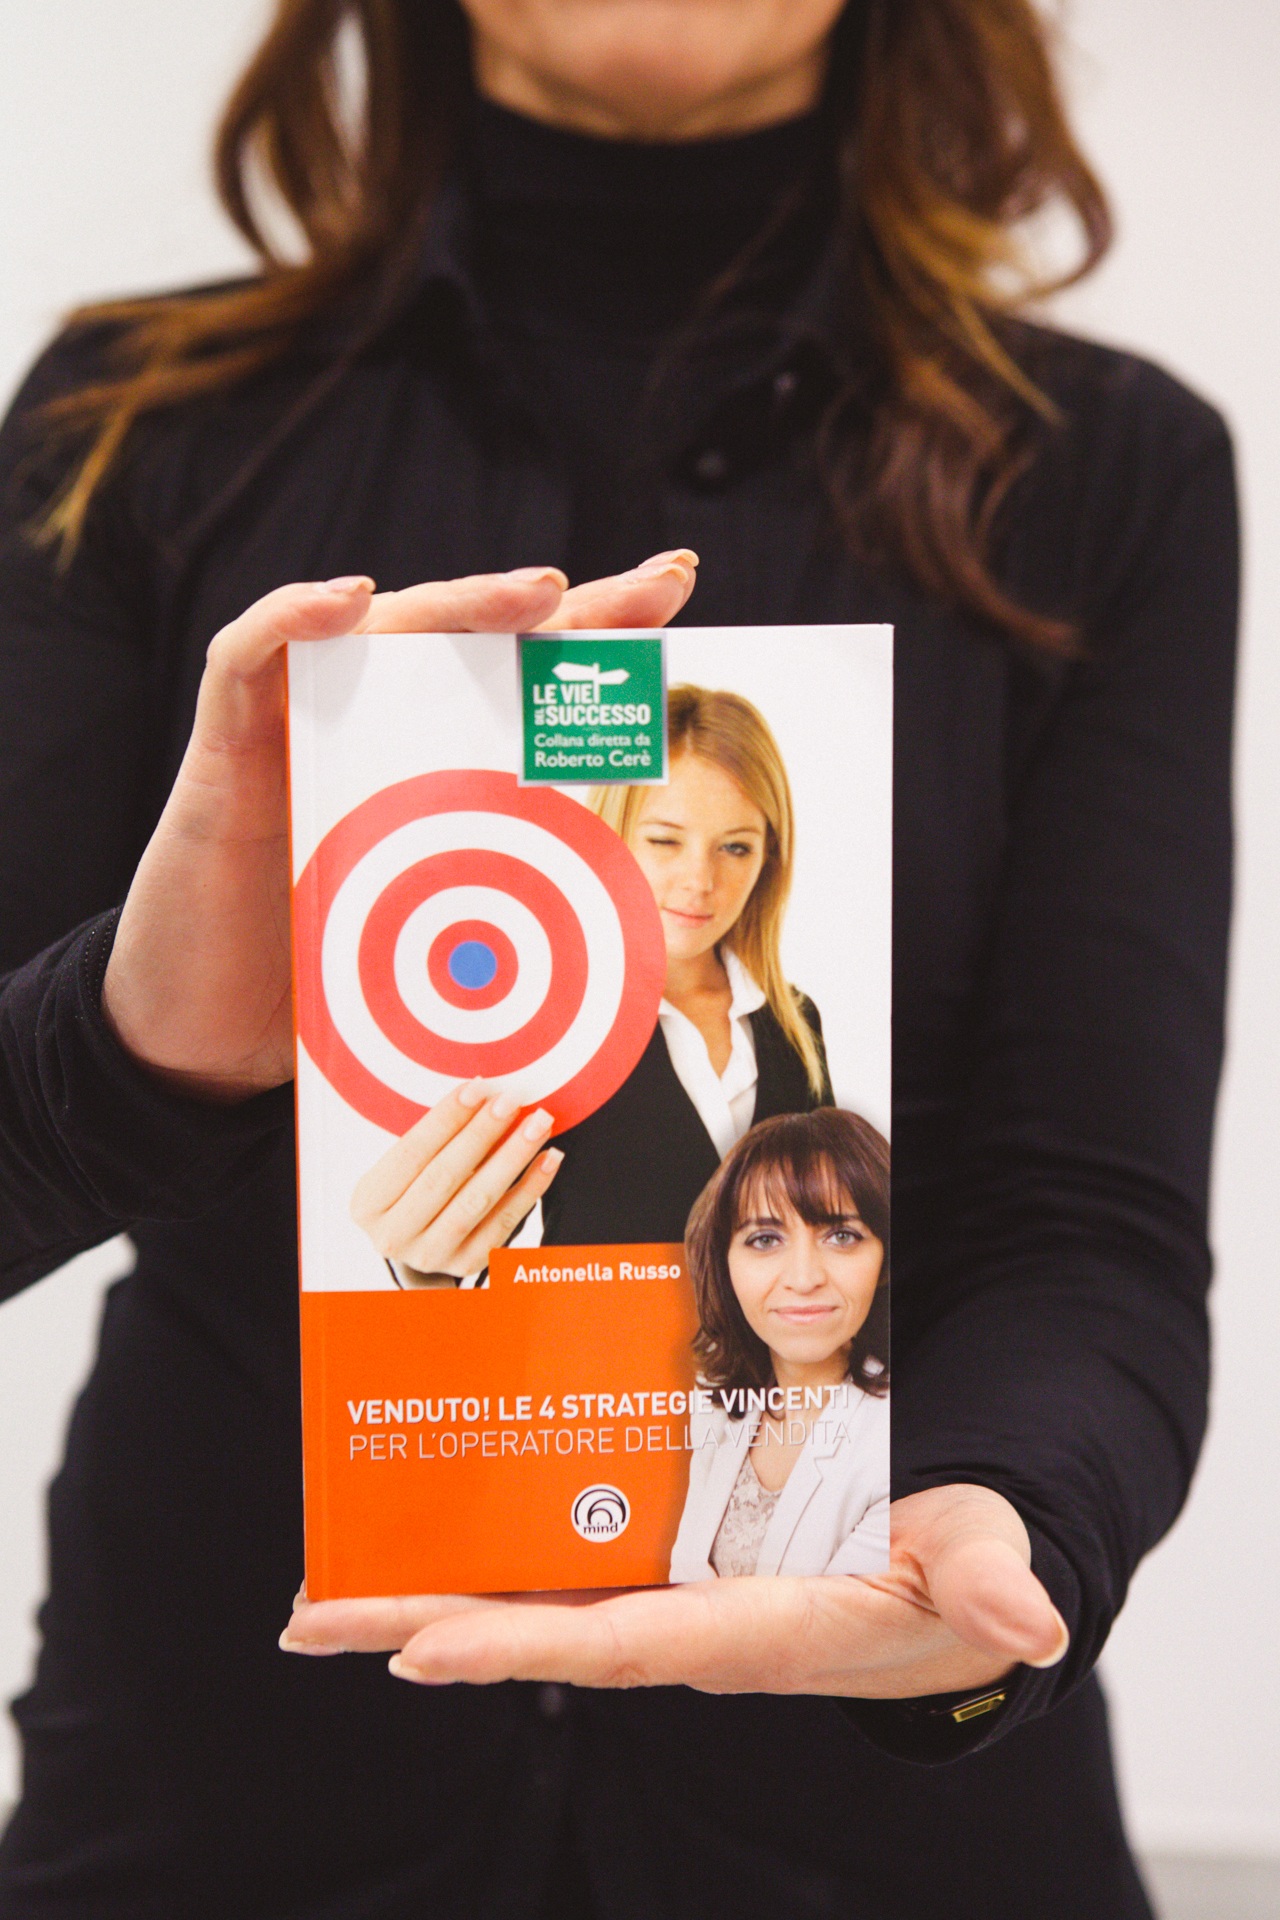
woman, shop, communication, clothing, brand, sale, method, objectives, sense, saleswoman, committed, sales techniques, sales operator, winning strategies